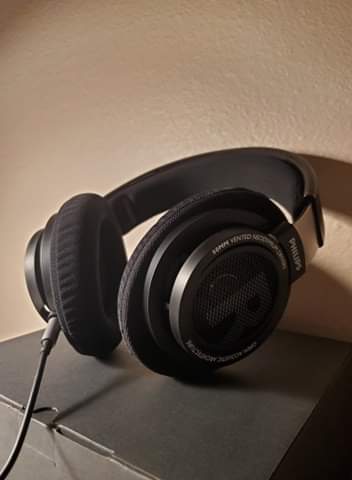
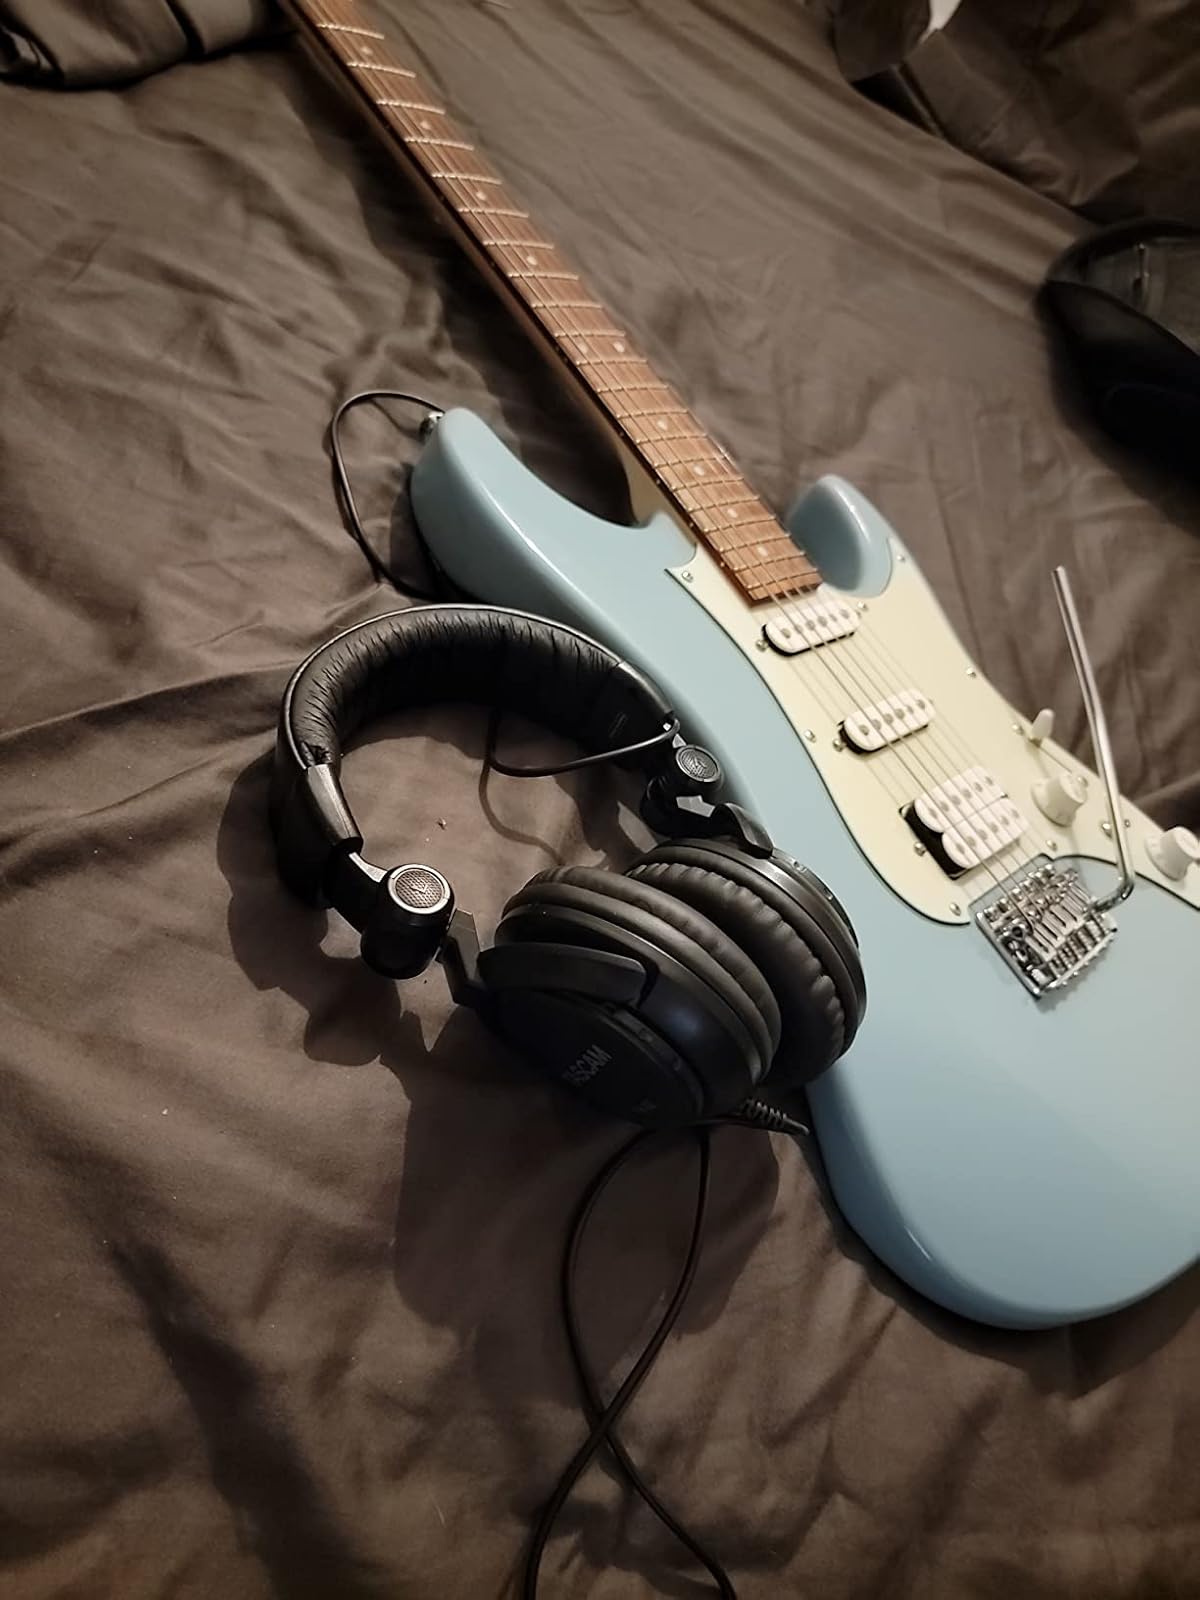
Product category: headphones
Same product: no